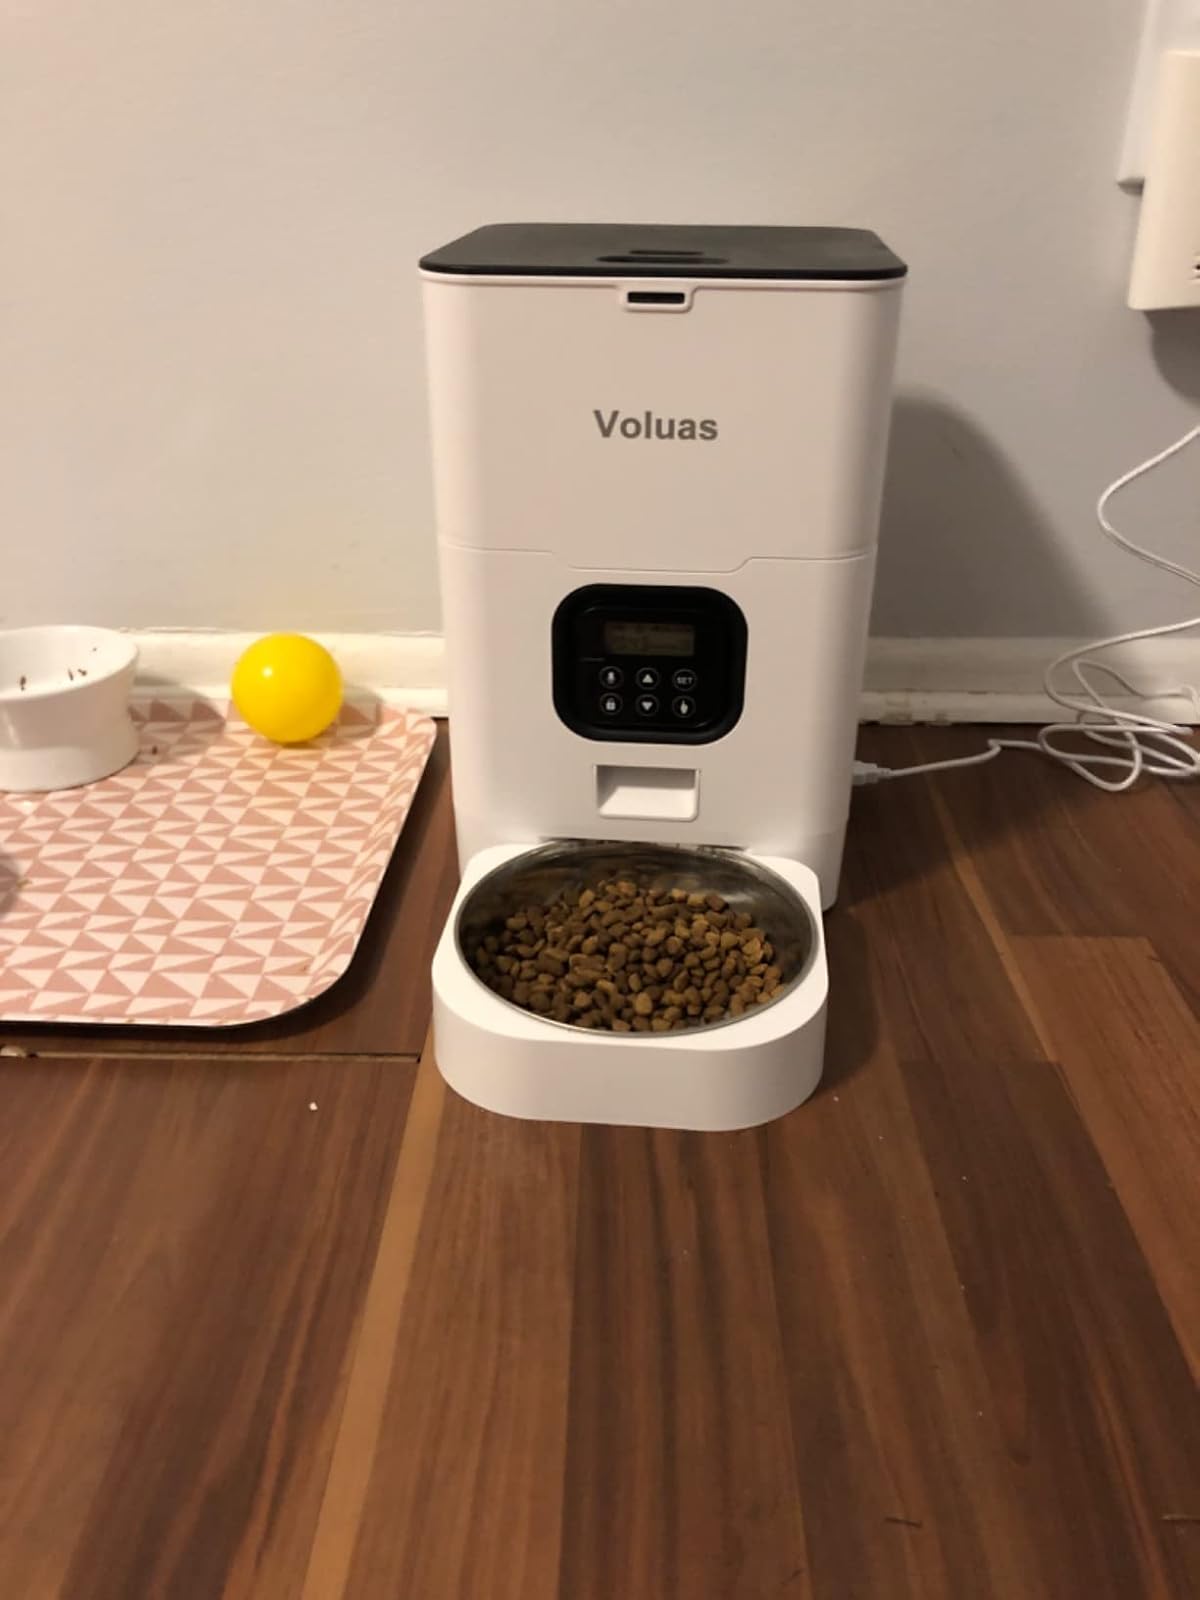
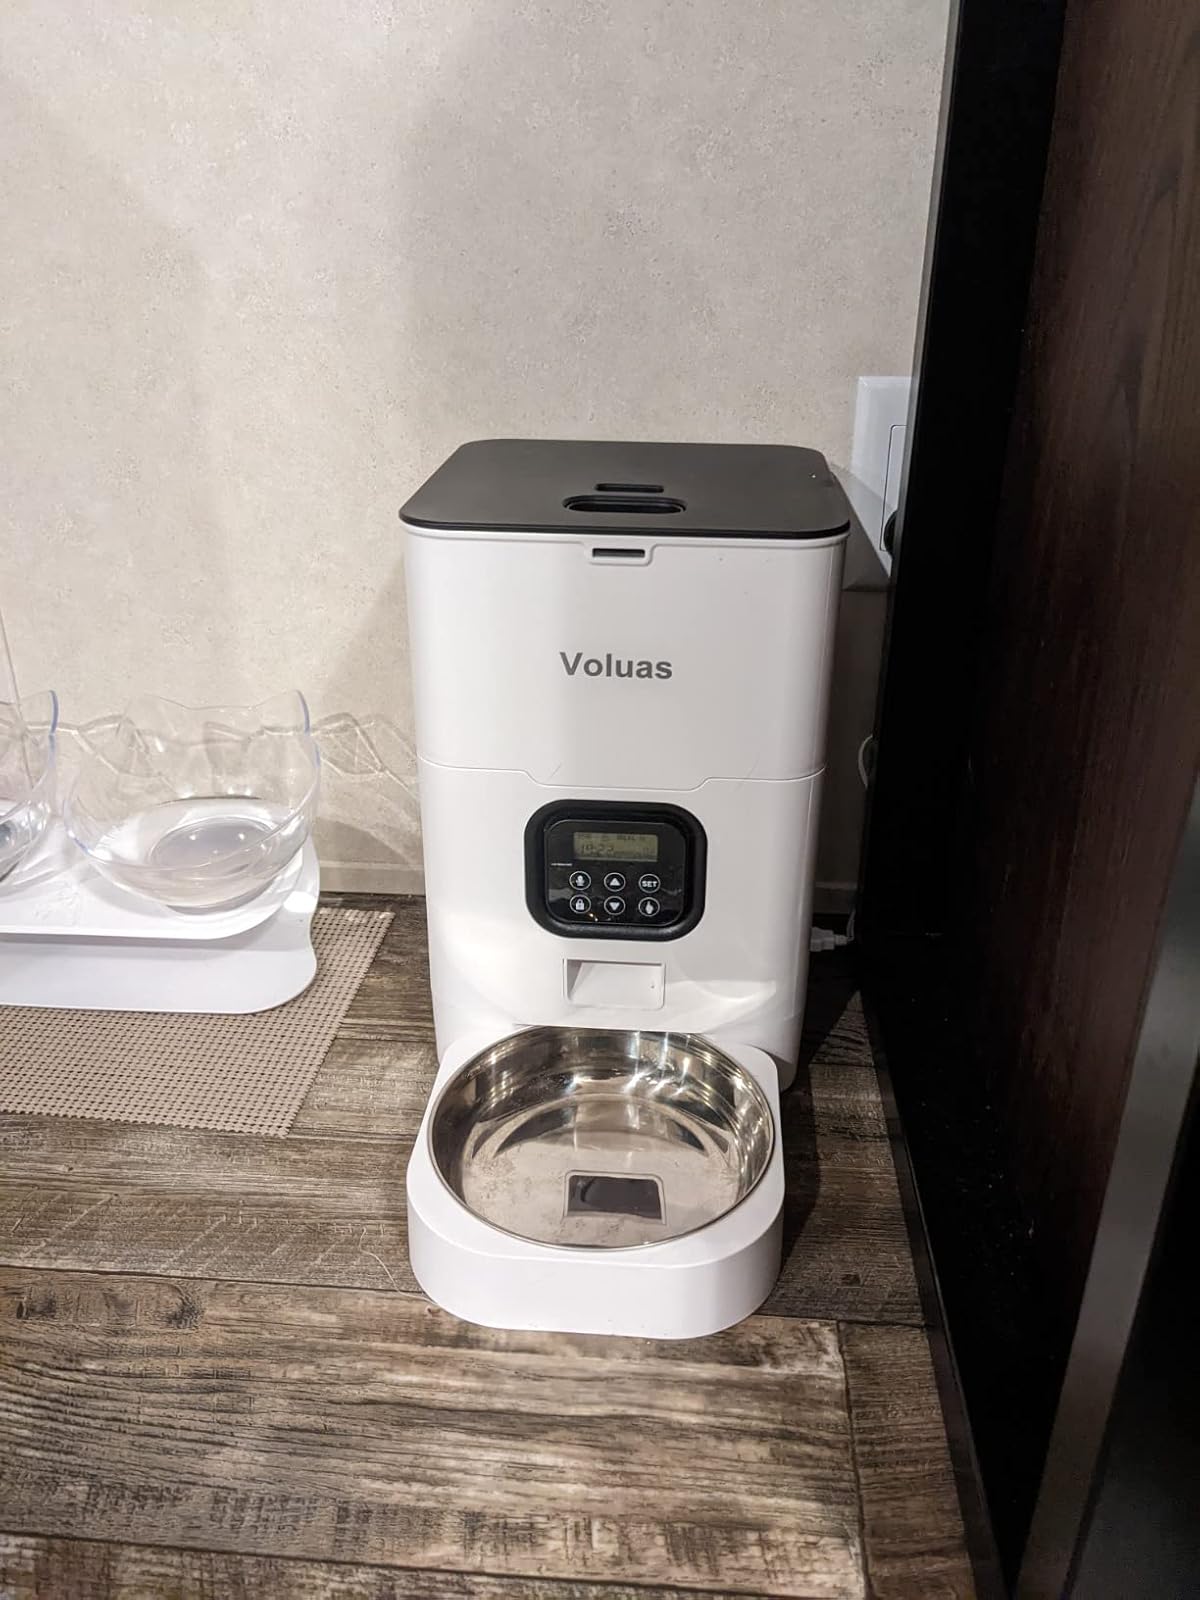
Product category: items_feeder
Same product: yes